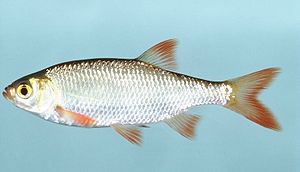
Ferskvandsfisk
Skallen er en ferskvandsfisk som kan findes i de fleste danske søer
Ferskvandsfisk lever i indre farvande, søer og floder, der er kendetegnet af en saltholdighed på mindre end 0,05%. 41% af alle kendte arter af fisk findes i ferskvand. For at overleve ferskvand har fisken brug for en række fysiologiske tilpasninger. Næsten alle ferskvandsfisk hører til benfisk. Af bruskagtige fisk lever nogle rokkearter i ferskvand. Der er kun få arter af hajer, der lejlighedsvis vandrer op i ferske områder af flodmundinger.